Kiang

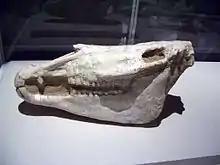
Skull of a giant extinct horse, "Equus eisenmannae"

The kiang is the largest of the wild asses, with an average height at the withers of . They range from high at the withers, with a body long, and a tail of . Kiangs have only slight sexual dimorphism, with the males weighing from , while females weigh . They have a large head, with a blunt muzzle and a convex nose. The mane is upright and relatively short. The coat is a rich chestnut colour, darker brown in winter and a sleek reddish brown in late summer, when the animal moults its woolly fur. The summer coat is long and the winter coat is double that length. The legs, underparts, end of the muzzle, and the inside of the ears are all white. A broad, dark chocolate-coloured dorsal stripe extends from the mane to the end of the tail, which ends in a tuft of blackish brown hairs.